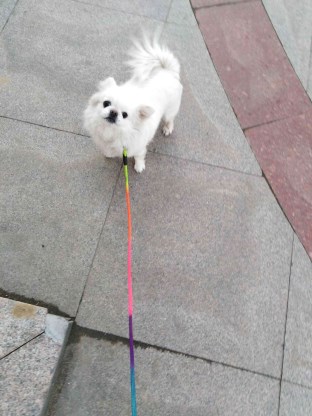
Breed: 1936-n000005-Pomeranian